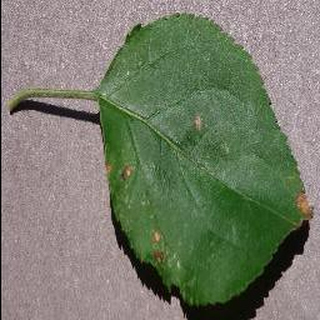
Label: apple_black_rot